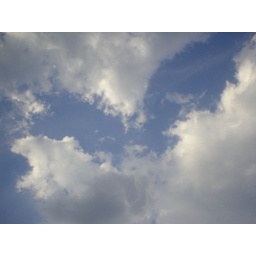
Pretty, fluffy clouds in a beautiful blue sky.